Joceline Clemencia

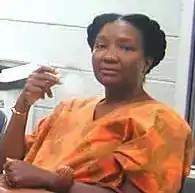
2010

Joceline Clemencia (30 November 1952 – 30 May 2011) was an Afro-Curaçaoan writer, linguist, feminist and independence activist. She advocated for the Creole language spoken in Curaçao, Papiamento, to become an official language and was successful in the struggle, having created both language schools and texts to further its cultural significance. She was in favor of full independence of Curaçao from the Netherlands.